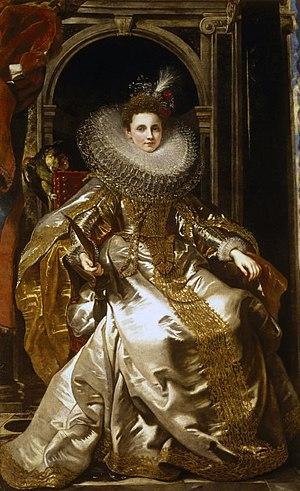
Le velours de Gênes désigne un ancien velours de chaîne, façonné bouclé et coupé avec parfois des motifs de broché dans le fond, originaire de Gênes.